Utah State Route 262

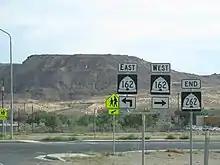
SR-262's current eastern terminus as of 2004

The State Road Commission created SR-262 in 1958, running from SR-47 (now US-191) north of Bluff east and south for 20.0 miles (32.2 km) to a point in the Aneth Oil Field about a mile (1.5 km) beyond the bridge over Montezuma Creek, near the curve to the south-southwest. In 1961, the route was extended to just beyond its present end in the settlement of Montezuma Creek, where the road to Aneth (now SR-162) turns east, and in 1965 it was extended further to the Colorado state line, connecting to SH 41 across the border. A road from Montezuma Creek west to US-191 at Bluff was added to the state highway system in 1986 as SR-163. At the time, Utah was considering making the road part of an extension of US-163 into Colorado, but plans fell through, leaving an overlap with US-191 and Route 163 near Bluff that became US-163 to the west and SR-163 to the east. To fix this issue, SR-163 was renumbered SR-162 in 2004, and the part of SR-262 east of Montezuma Creek also became SR-162.